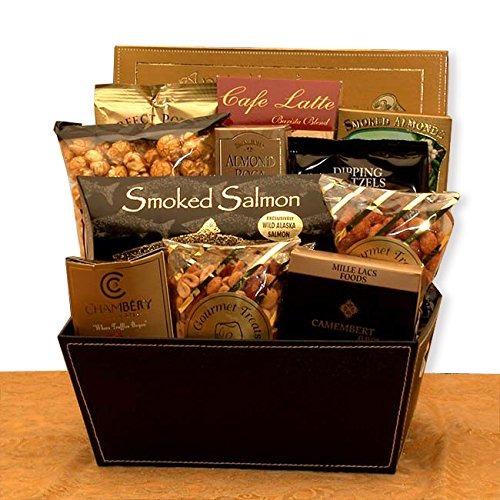
Item Name: Gourmet Gift Metropolitan Sophistication Gourmet Snack Gift Basket
Bullet Point 1: Satisfy that gourmet connoisseur with our Metropolitan Sophistication Gift Basket
Bullet Point 2: Our Metropolitan Sophistication Gift Basket is the perfect gift for any occasion
Bullet Point 3: This basket comes filled with chocolate, nuts, cookies, pretzels, cheese and more
Bullet Point 4: This gift comes in a reusable black faux leather tray
Bullet Point 5: This gift basket comes packaged in cellophane and includes handmade bow and personalized message! **Remember to check "gift" box in checkout**
Product Description: This tasty gourmet gift basket treat is filled with gourmet snacks and treats that are sure to satisfy the gourmet connoisseurs taste buds. This gourmet gift basket is great for corporate gift giving or for Holiday occasions. ..... Angelina's Butter cookies, Spinzel Pretzel Rods, Port lock almond Fillets, Creamy Cheese Spread, California Pistachios, Café Latte, English Toffee, Honey Sweet Peanuts, Deluxe Nuts, Water Crackers, Chloe's Classic Coffee, Crunchy Caramel corn 4 oz, Chocolate Truffles, black/ gold wire bow, black faux leather tray,
Value: 1.0
Unit: Count

Price: 81.29